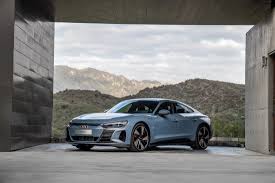
Label: noambulance